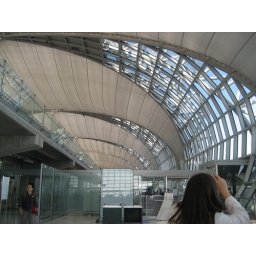
glass doors around the airport had intricate sandblasted buddha figures on them. it was lovely.